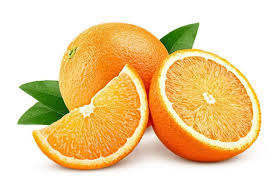
Label: Orange